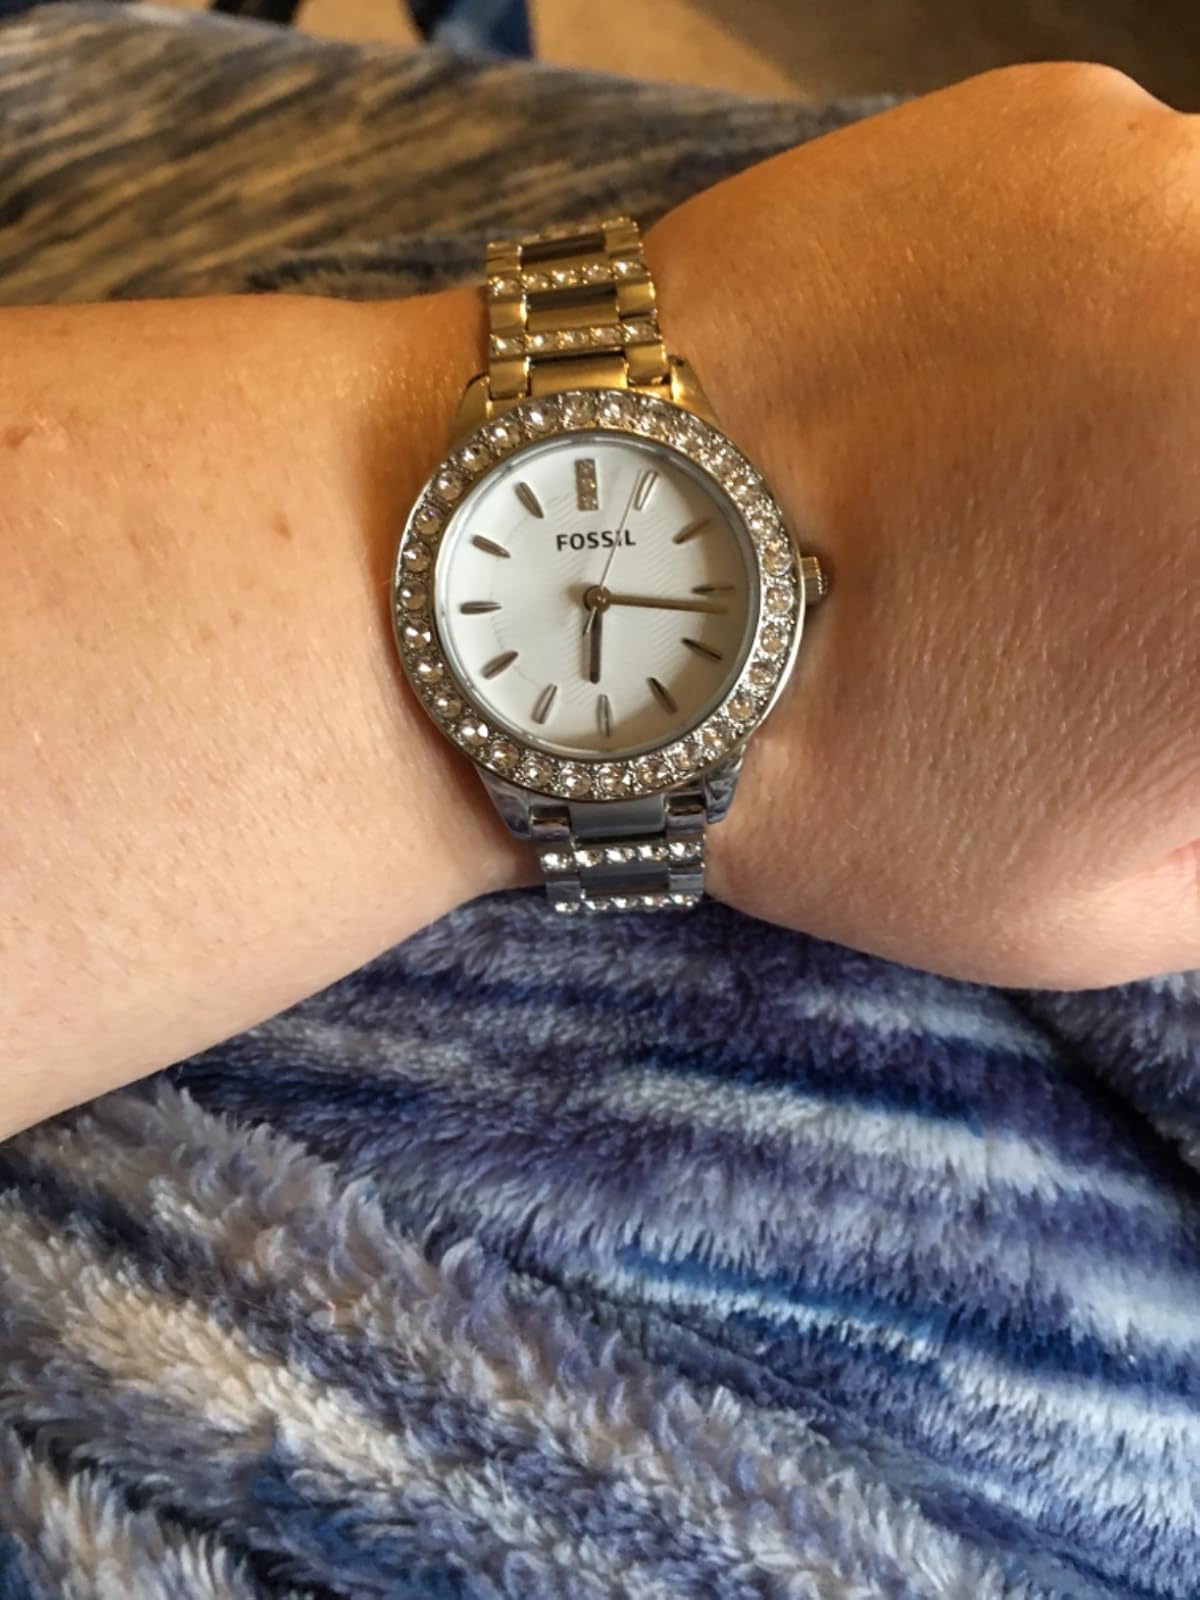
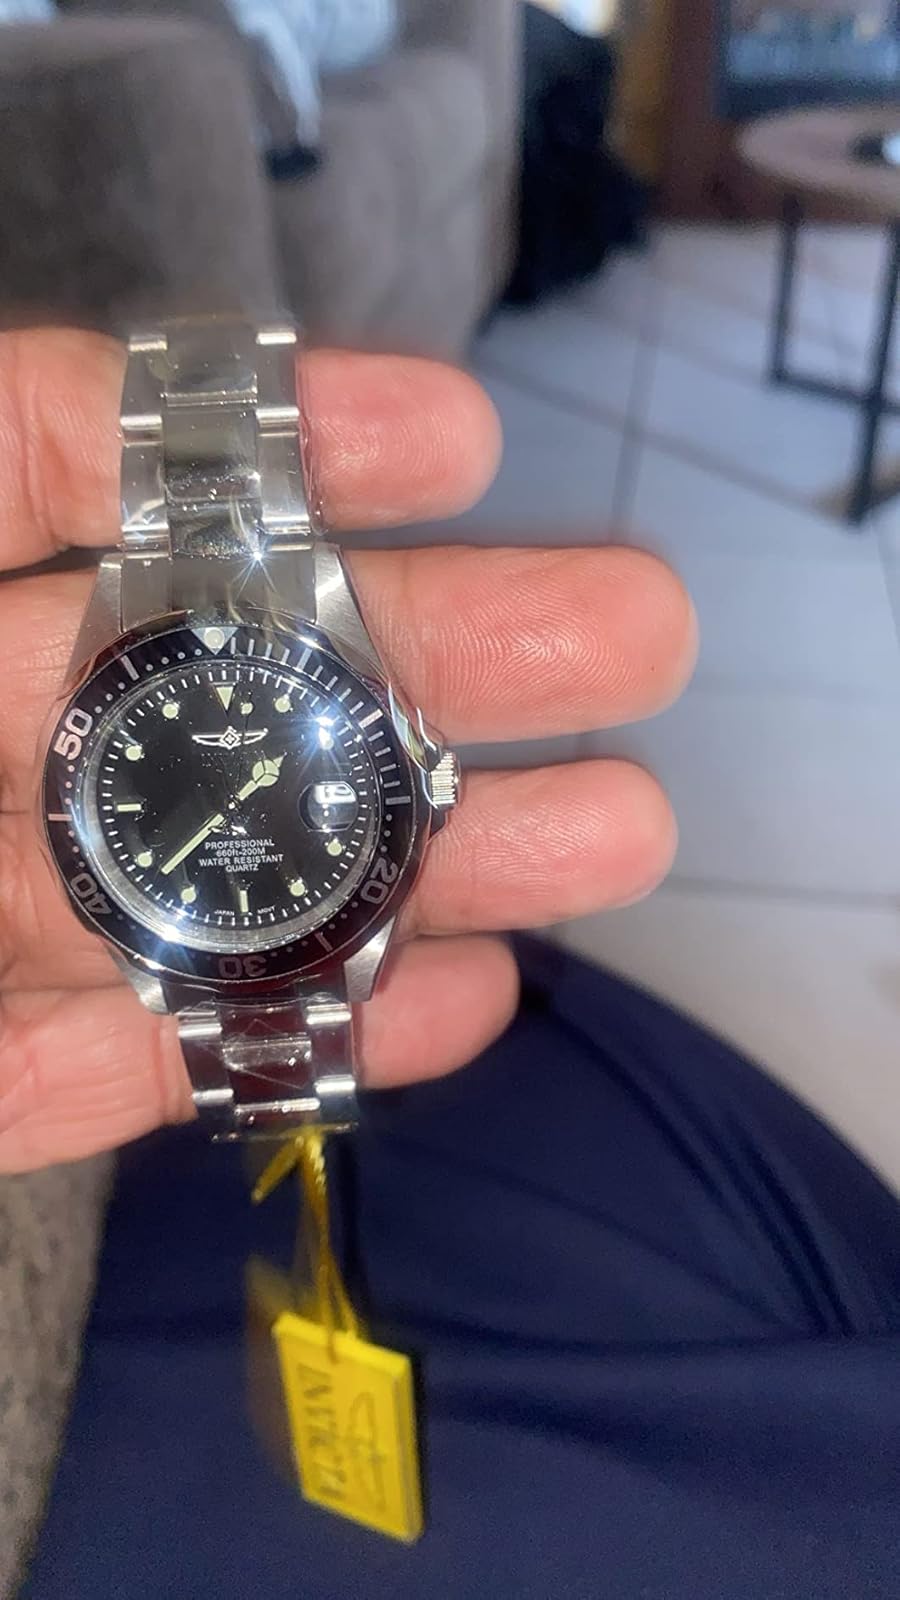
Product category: accessories_watch
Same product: no